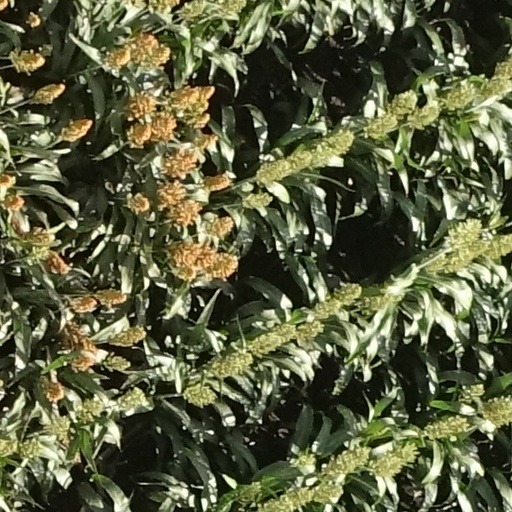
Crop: sorghum